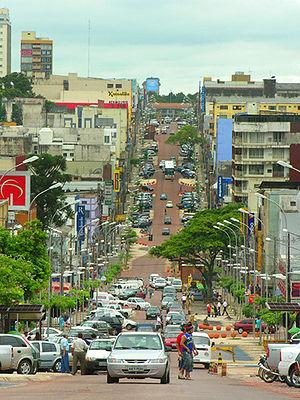
Foz do Iguaçu, littéralement « Embouchure d'Iguaçu », est la quatrième plus grande ville de l'État du Paraná au Brésil et la douzième de toute la région sud-est du pays.